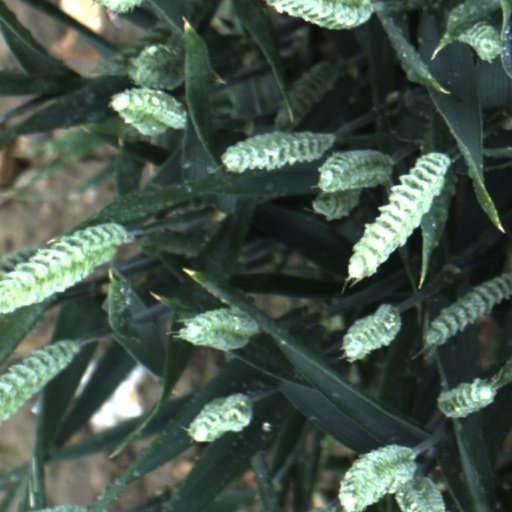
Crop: wheat